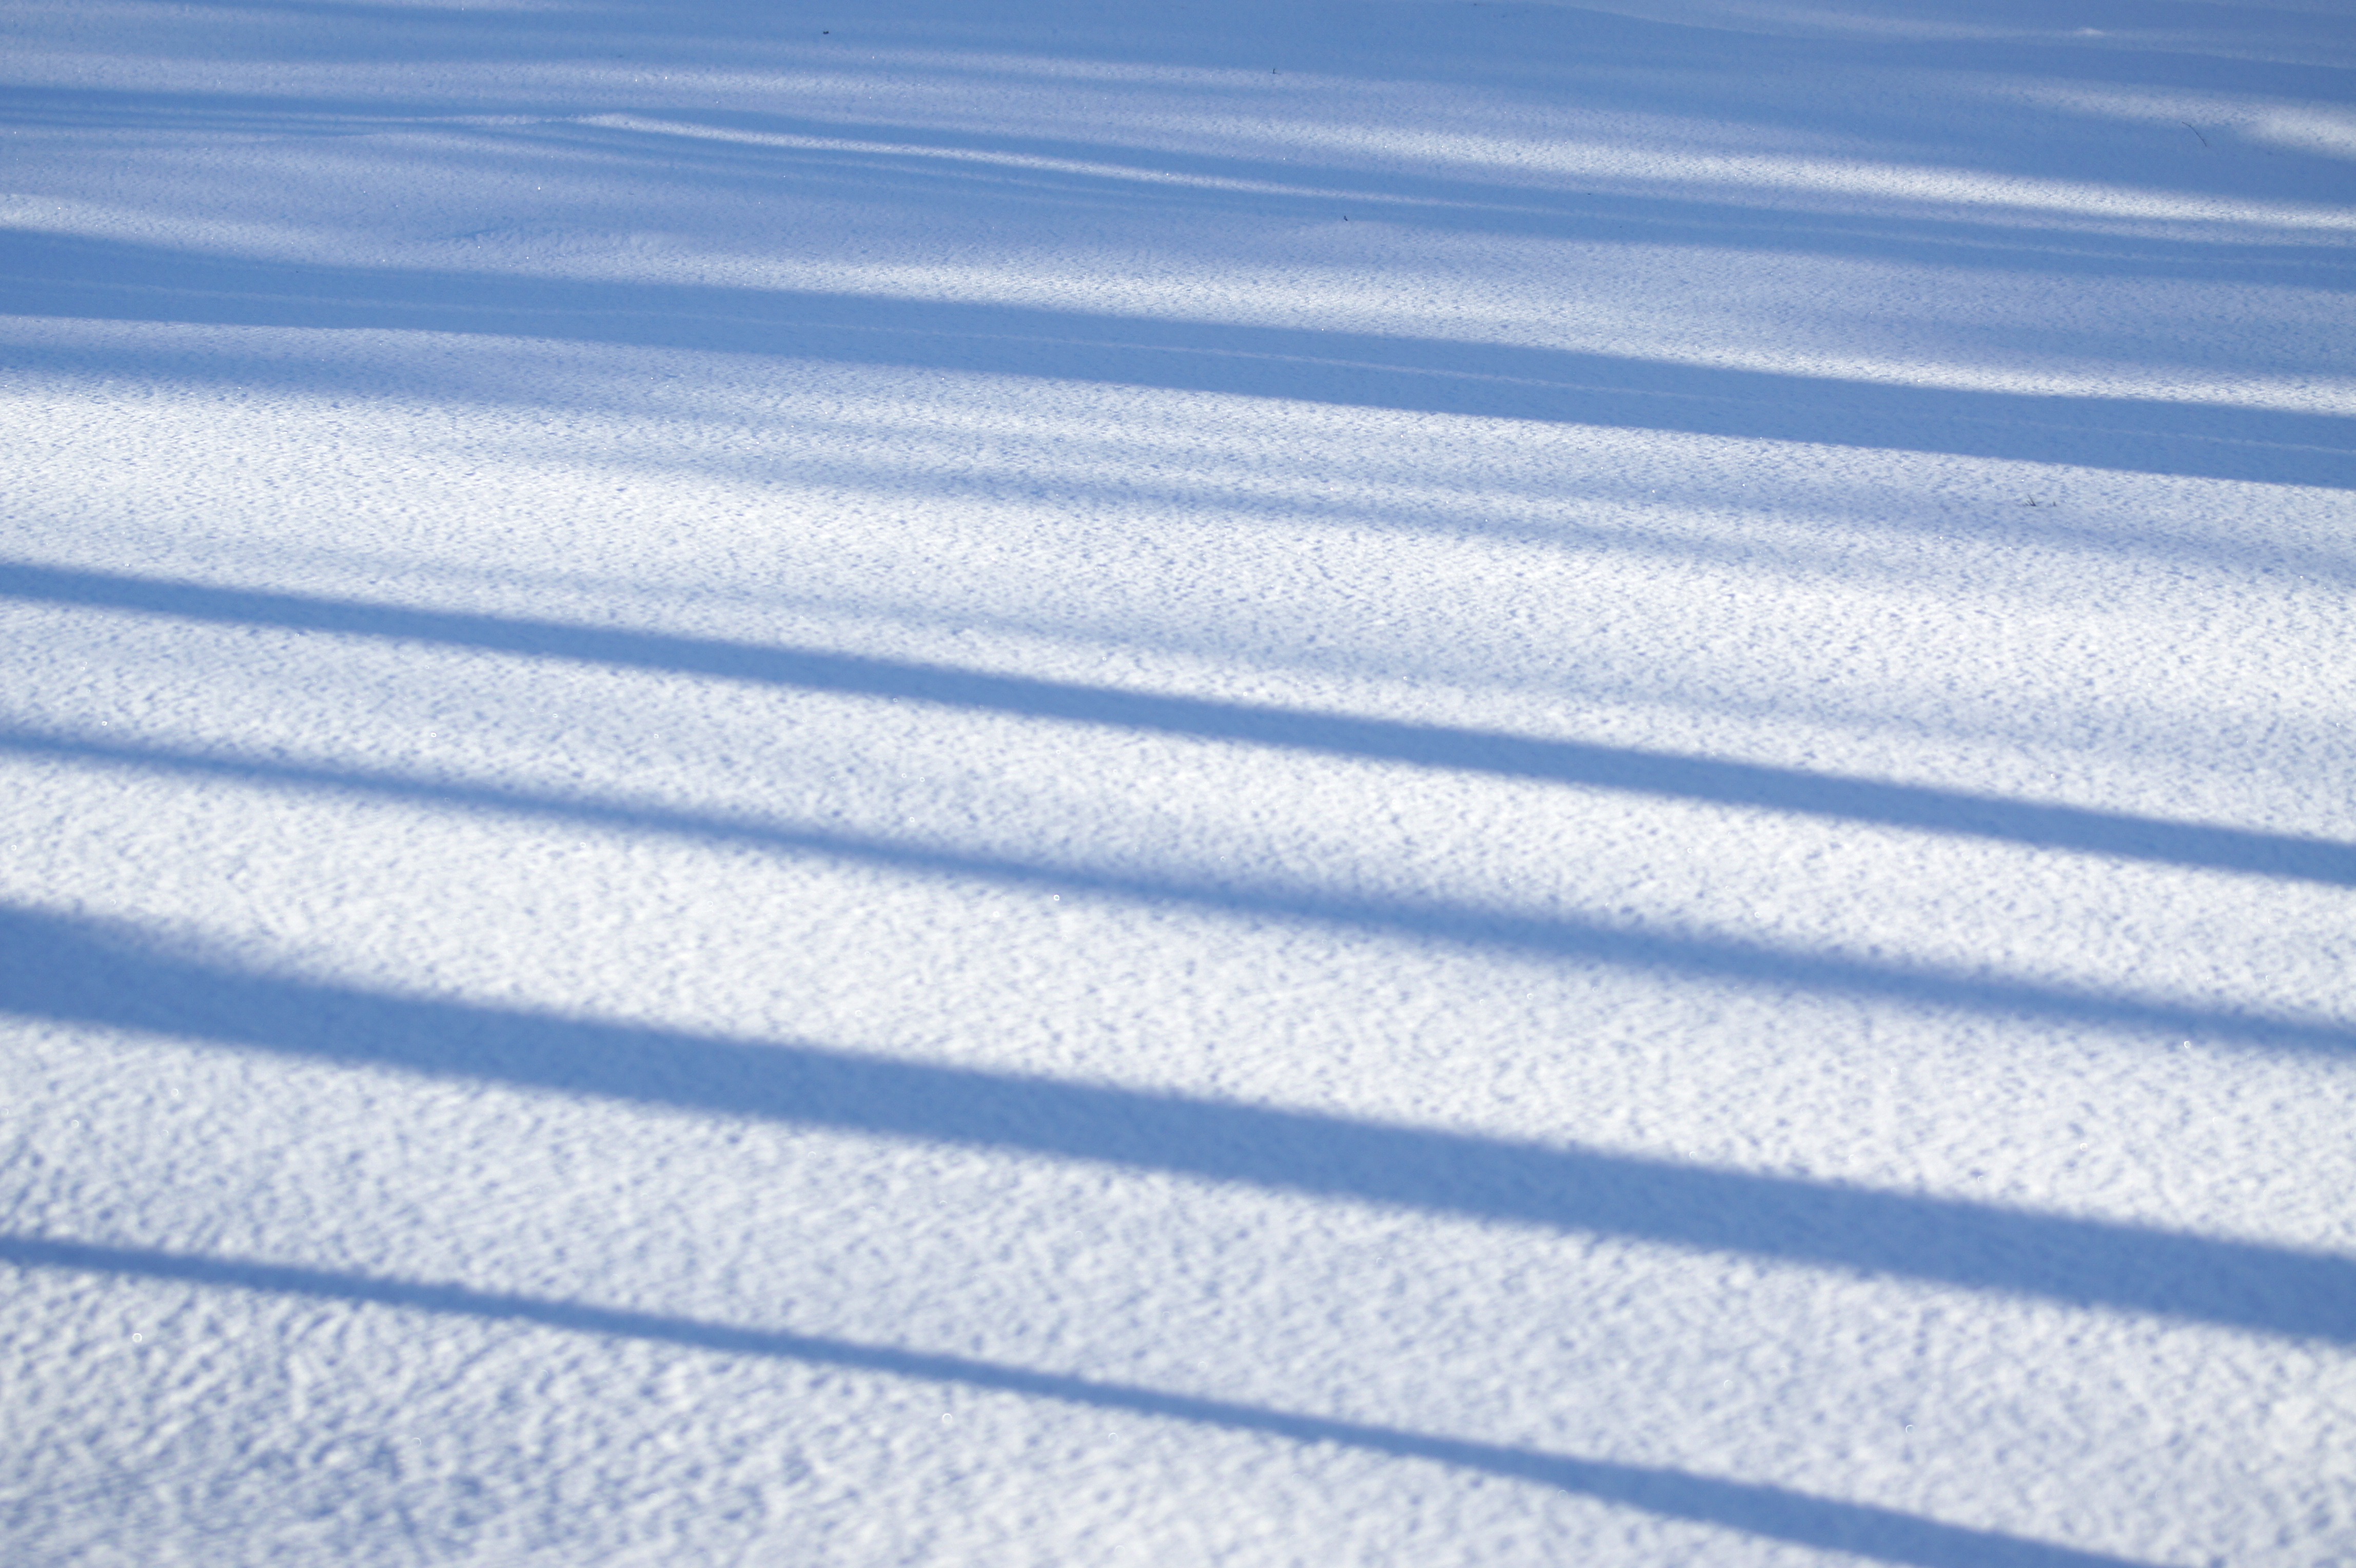
outdoor, sand, snow, winter, sky, white, sunlight, wave, frost, idyllic, ice, line, tranquil, scenic, natural, weather, freeze, frozen, blue, arctic, season, majestic, snowflake, snowfall, scene, blizzard, december, frosty, freezing, covering, sleet, atmosphere of earth, geological phenomenon